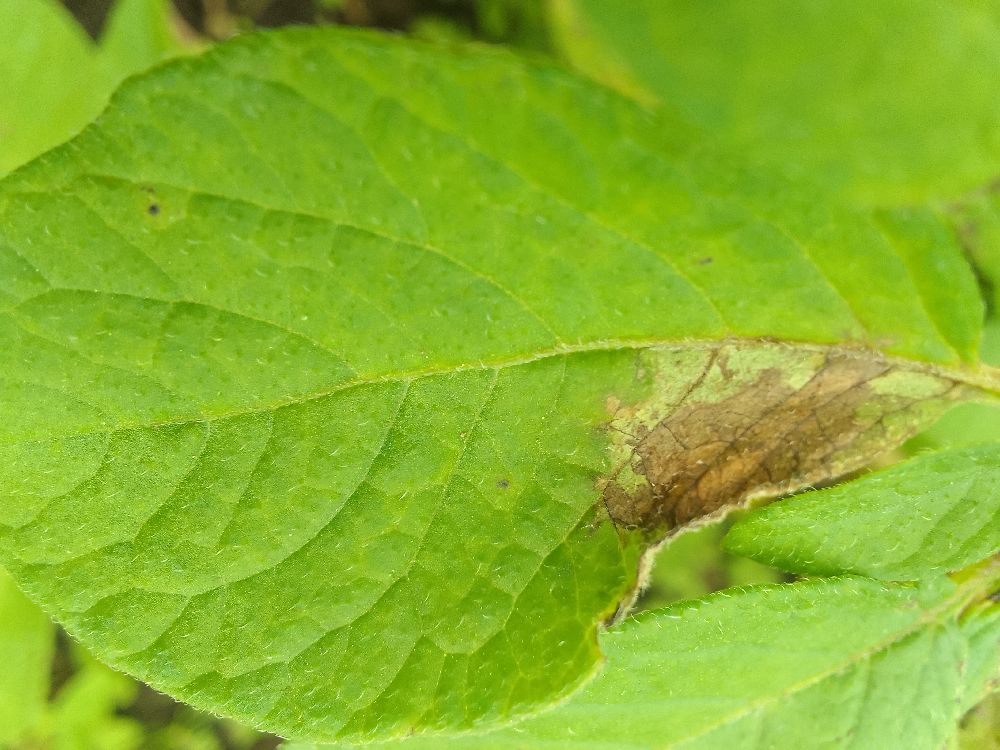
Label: Late blight